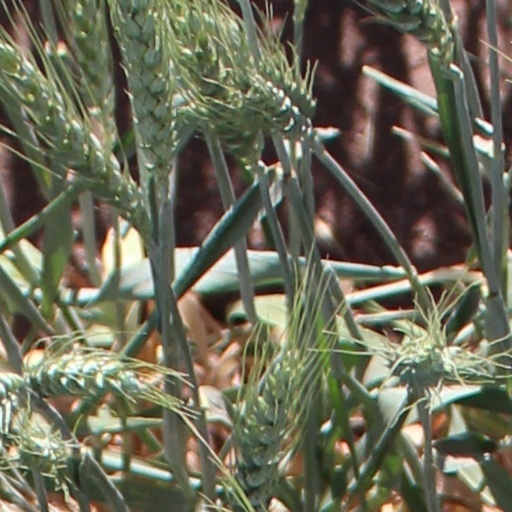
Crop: wheat